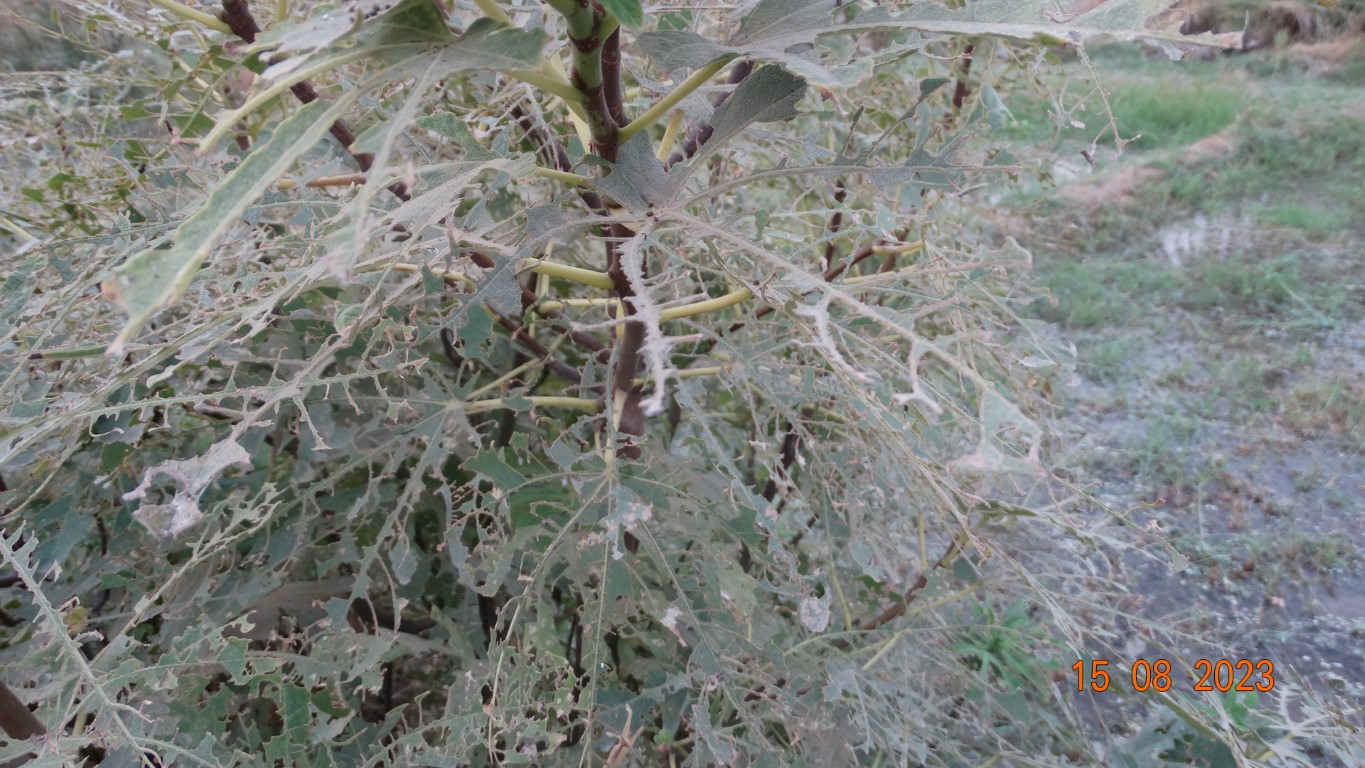
Label: infected